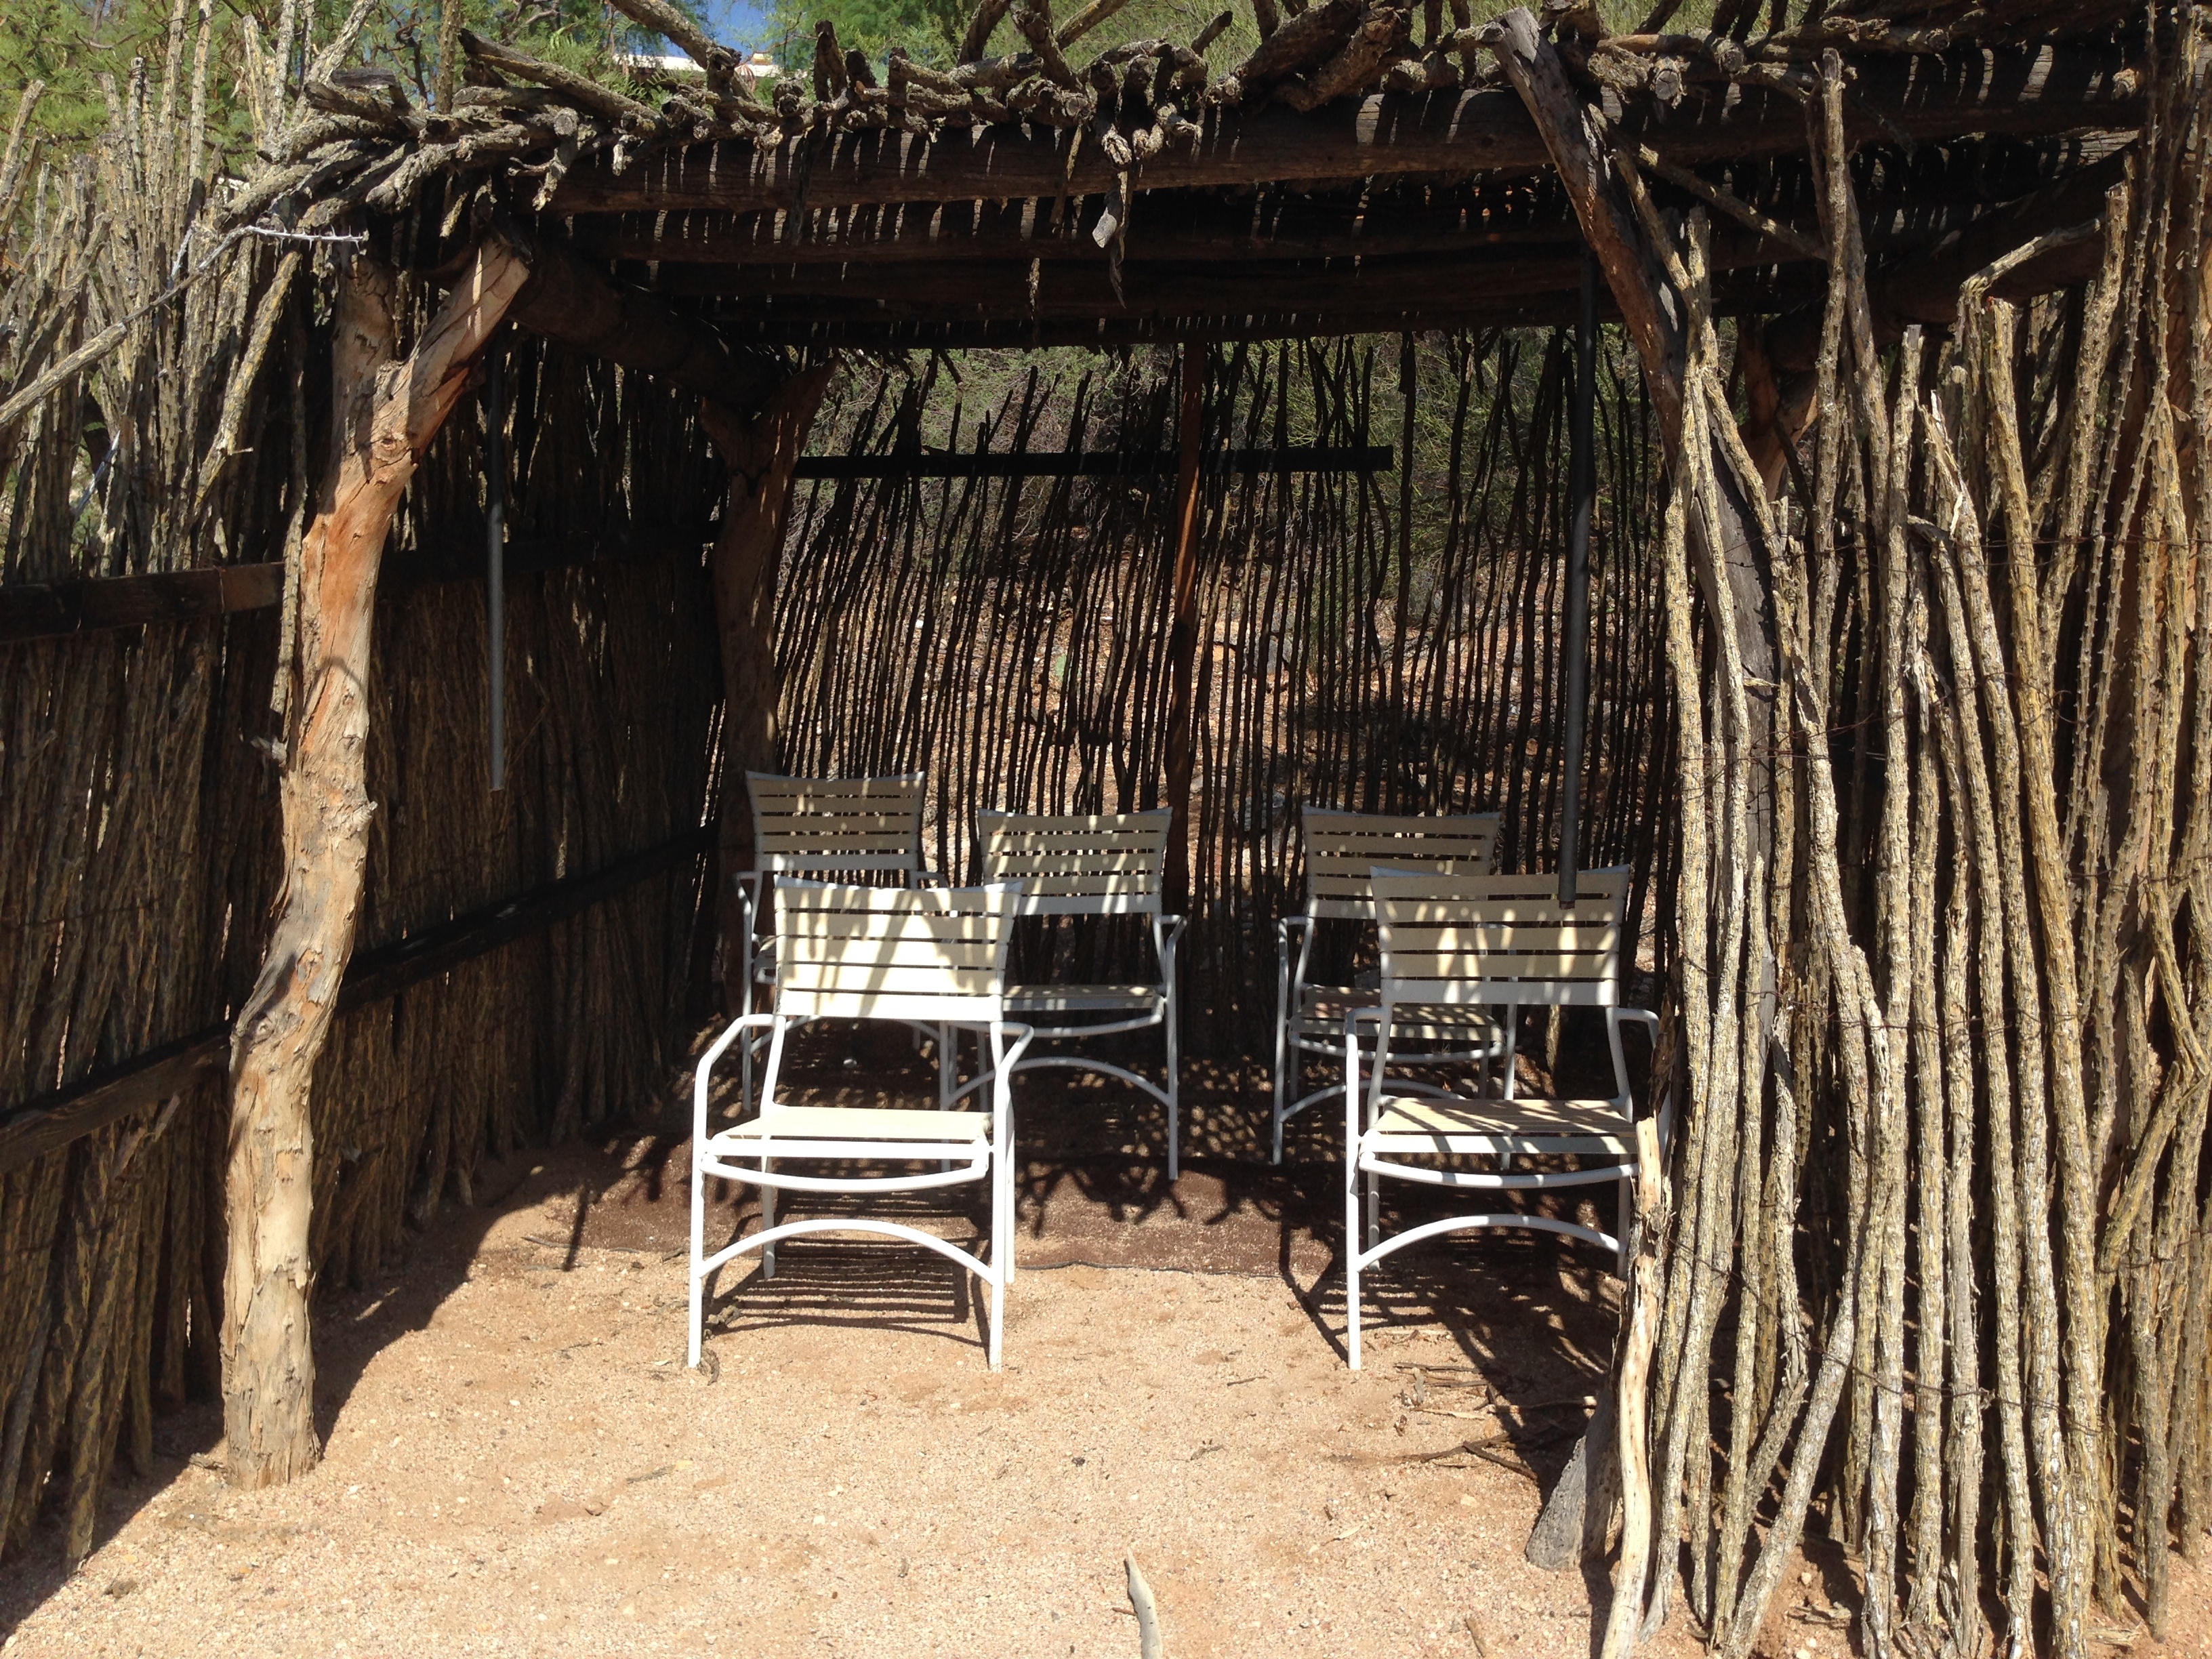
wood, hut, formation, shack